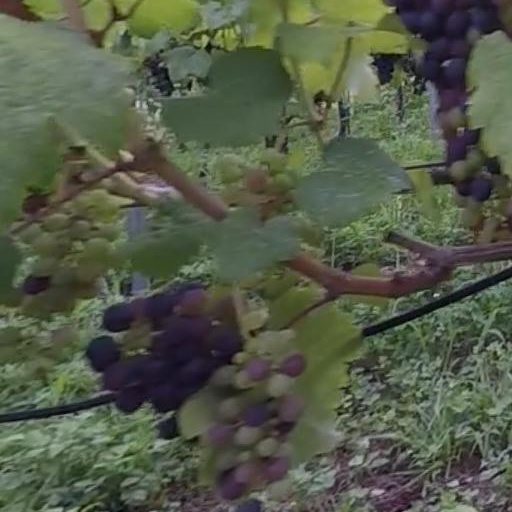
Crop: grape